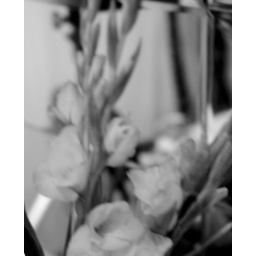
Reflection off the mirror wall in my living room.